Jill Mann

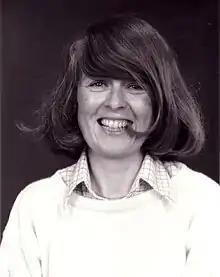

Gillian Lesley "Jill" Mann, FBA (born 7 April 1943), is a scholar known for her work on medieval literature, especially on Middle English and Medieval Latin.